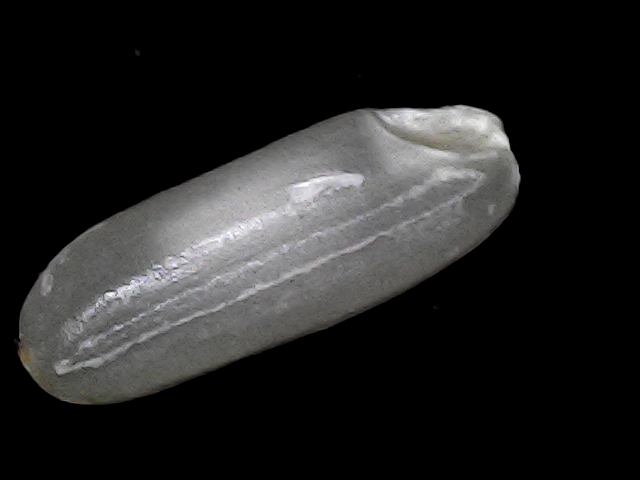
Rice variety: BD30